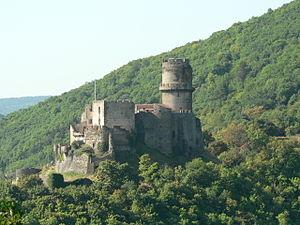
Château de Tournoël vu depuis Beauvaleix (hameau de la commune d'Enval).
Volvic est une commune française, située dans le département du Puy-de-Dôme en région d'Auvergne-Rhône-Alpes. Elle fait partie de l'aire urbaine de Clermont-Ferrand.
L'Auvergne est une région culturelle et historique de France située au cœur du Massif central.